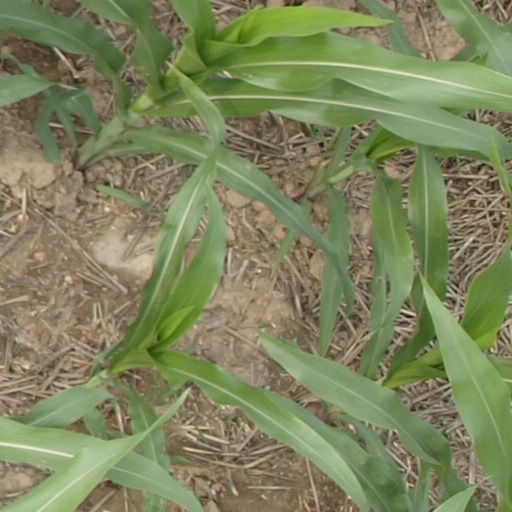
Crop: maize; corn